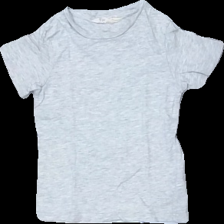
View: front
Type: T-shirt
Category: Children
Brand: H&M
Colors: Grey
Material: 100% bomull
Cut: C-collar
Size: 98
Season: All
Price range: <50
Recommended usage: Reuse
Description: t-shirt